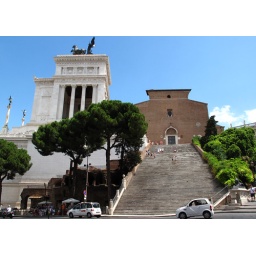
modern monument by christian church over roman ruins. outside the frame on the right is michelangelo's stairwell to the campidoglio.